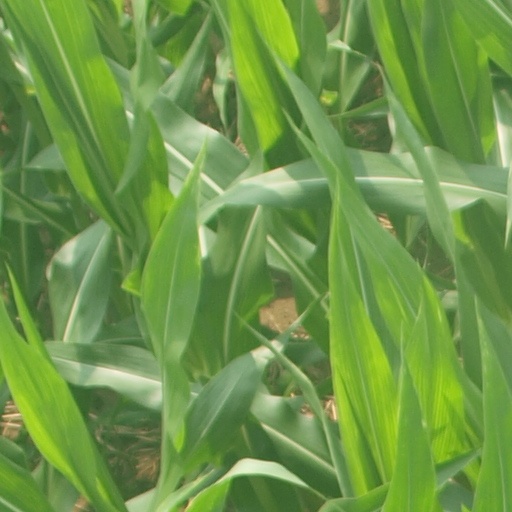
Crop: maize; corn